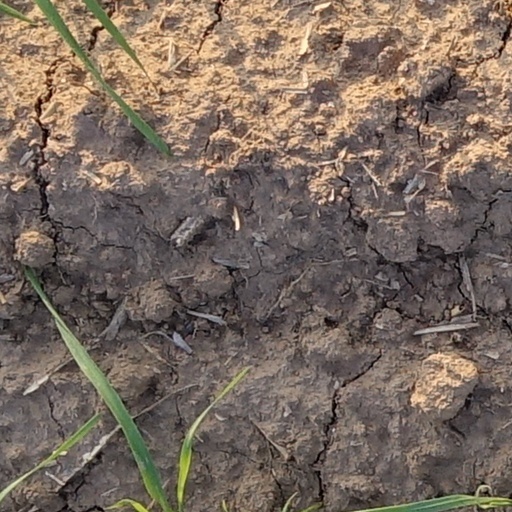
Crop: wheat